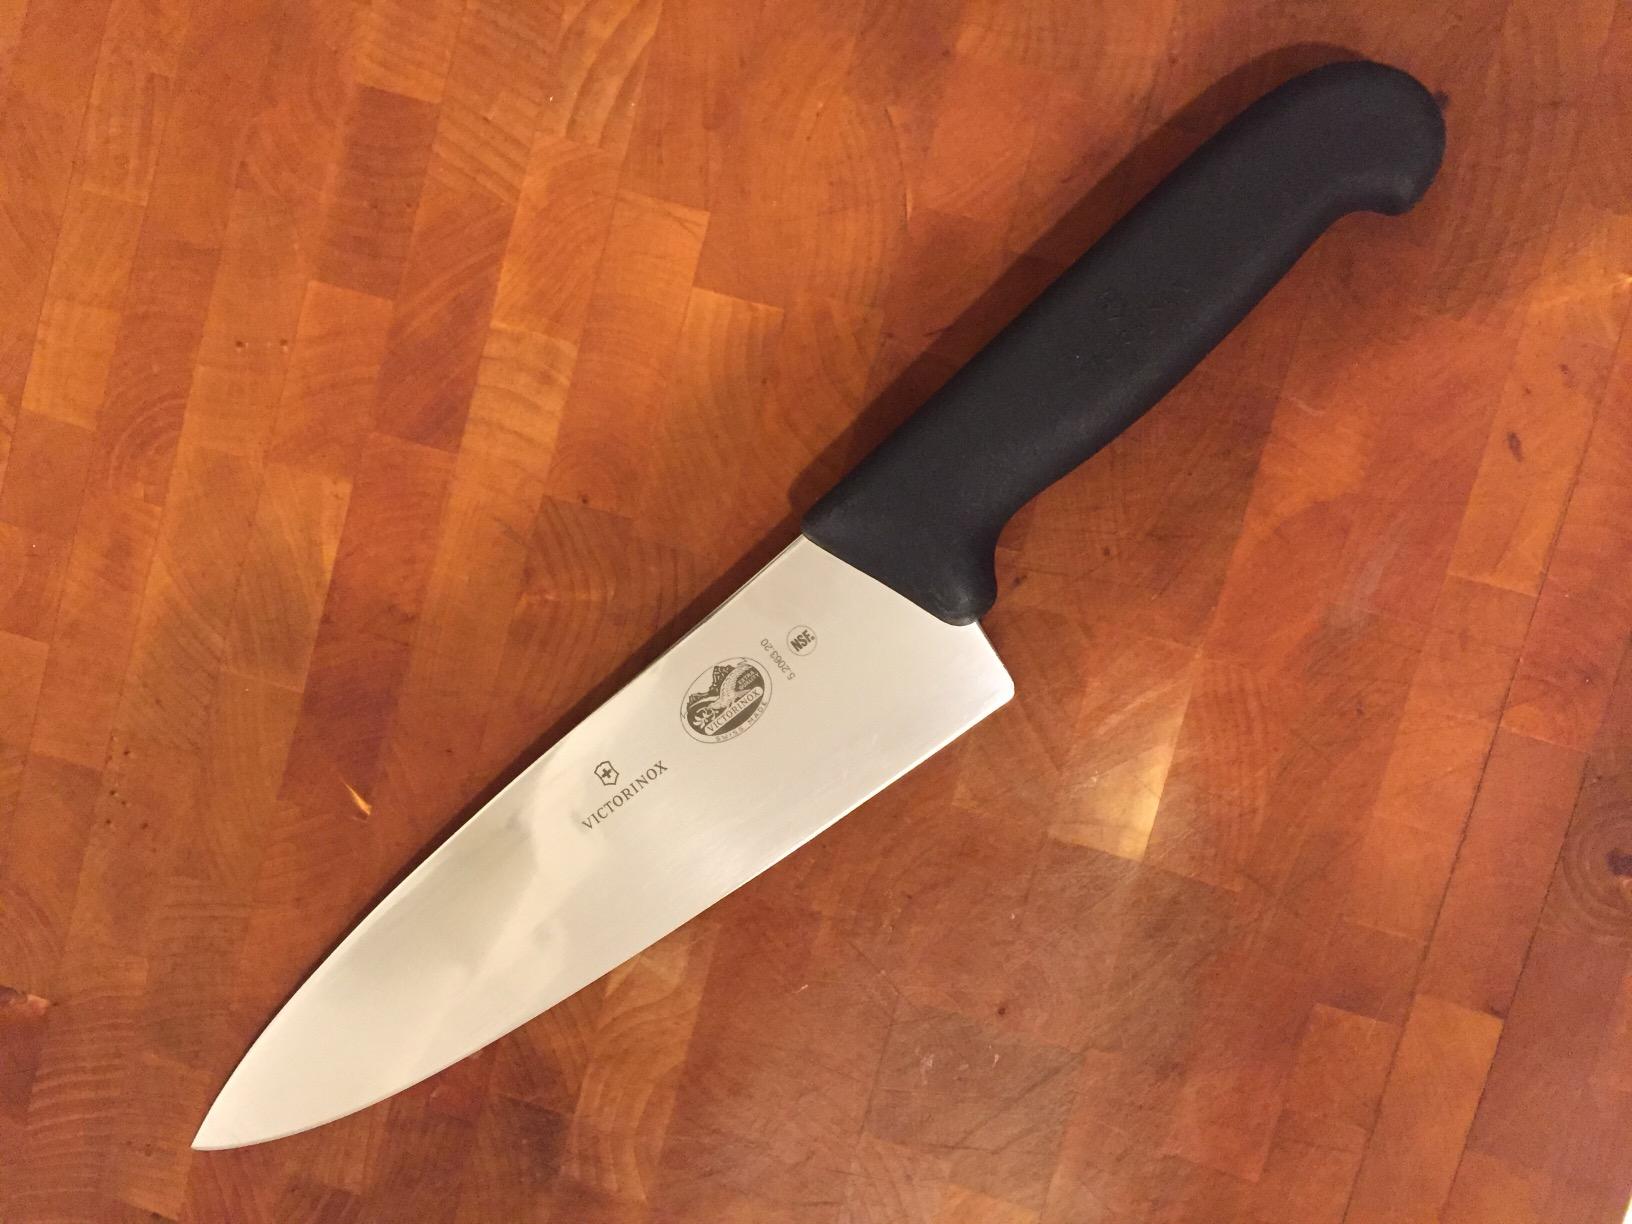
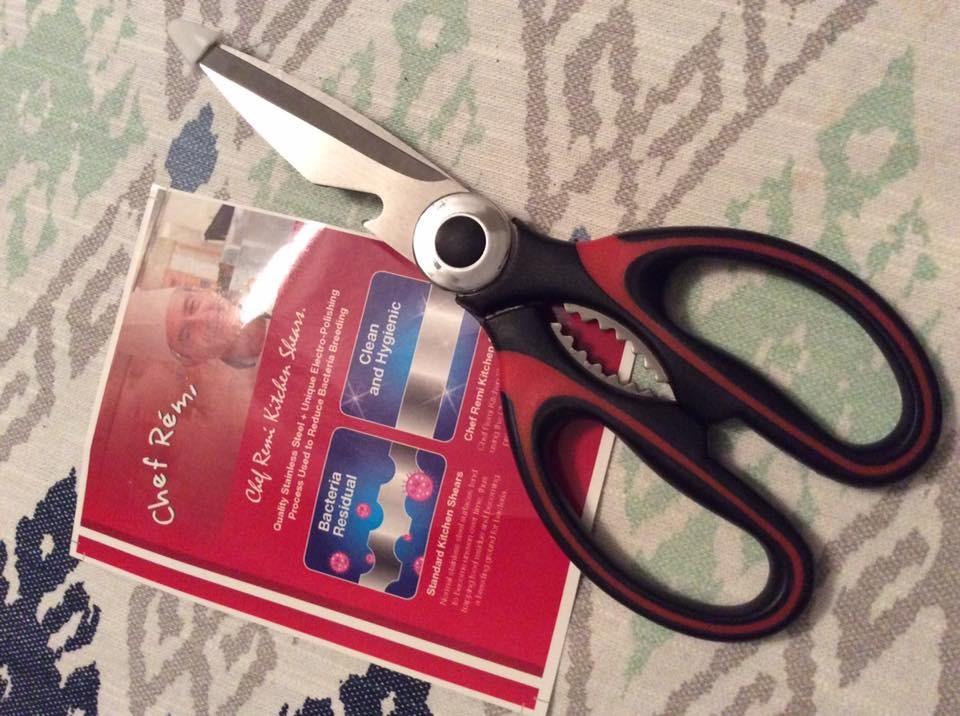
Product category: items_knife
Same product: no